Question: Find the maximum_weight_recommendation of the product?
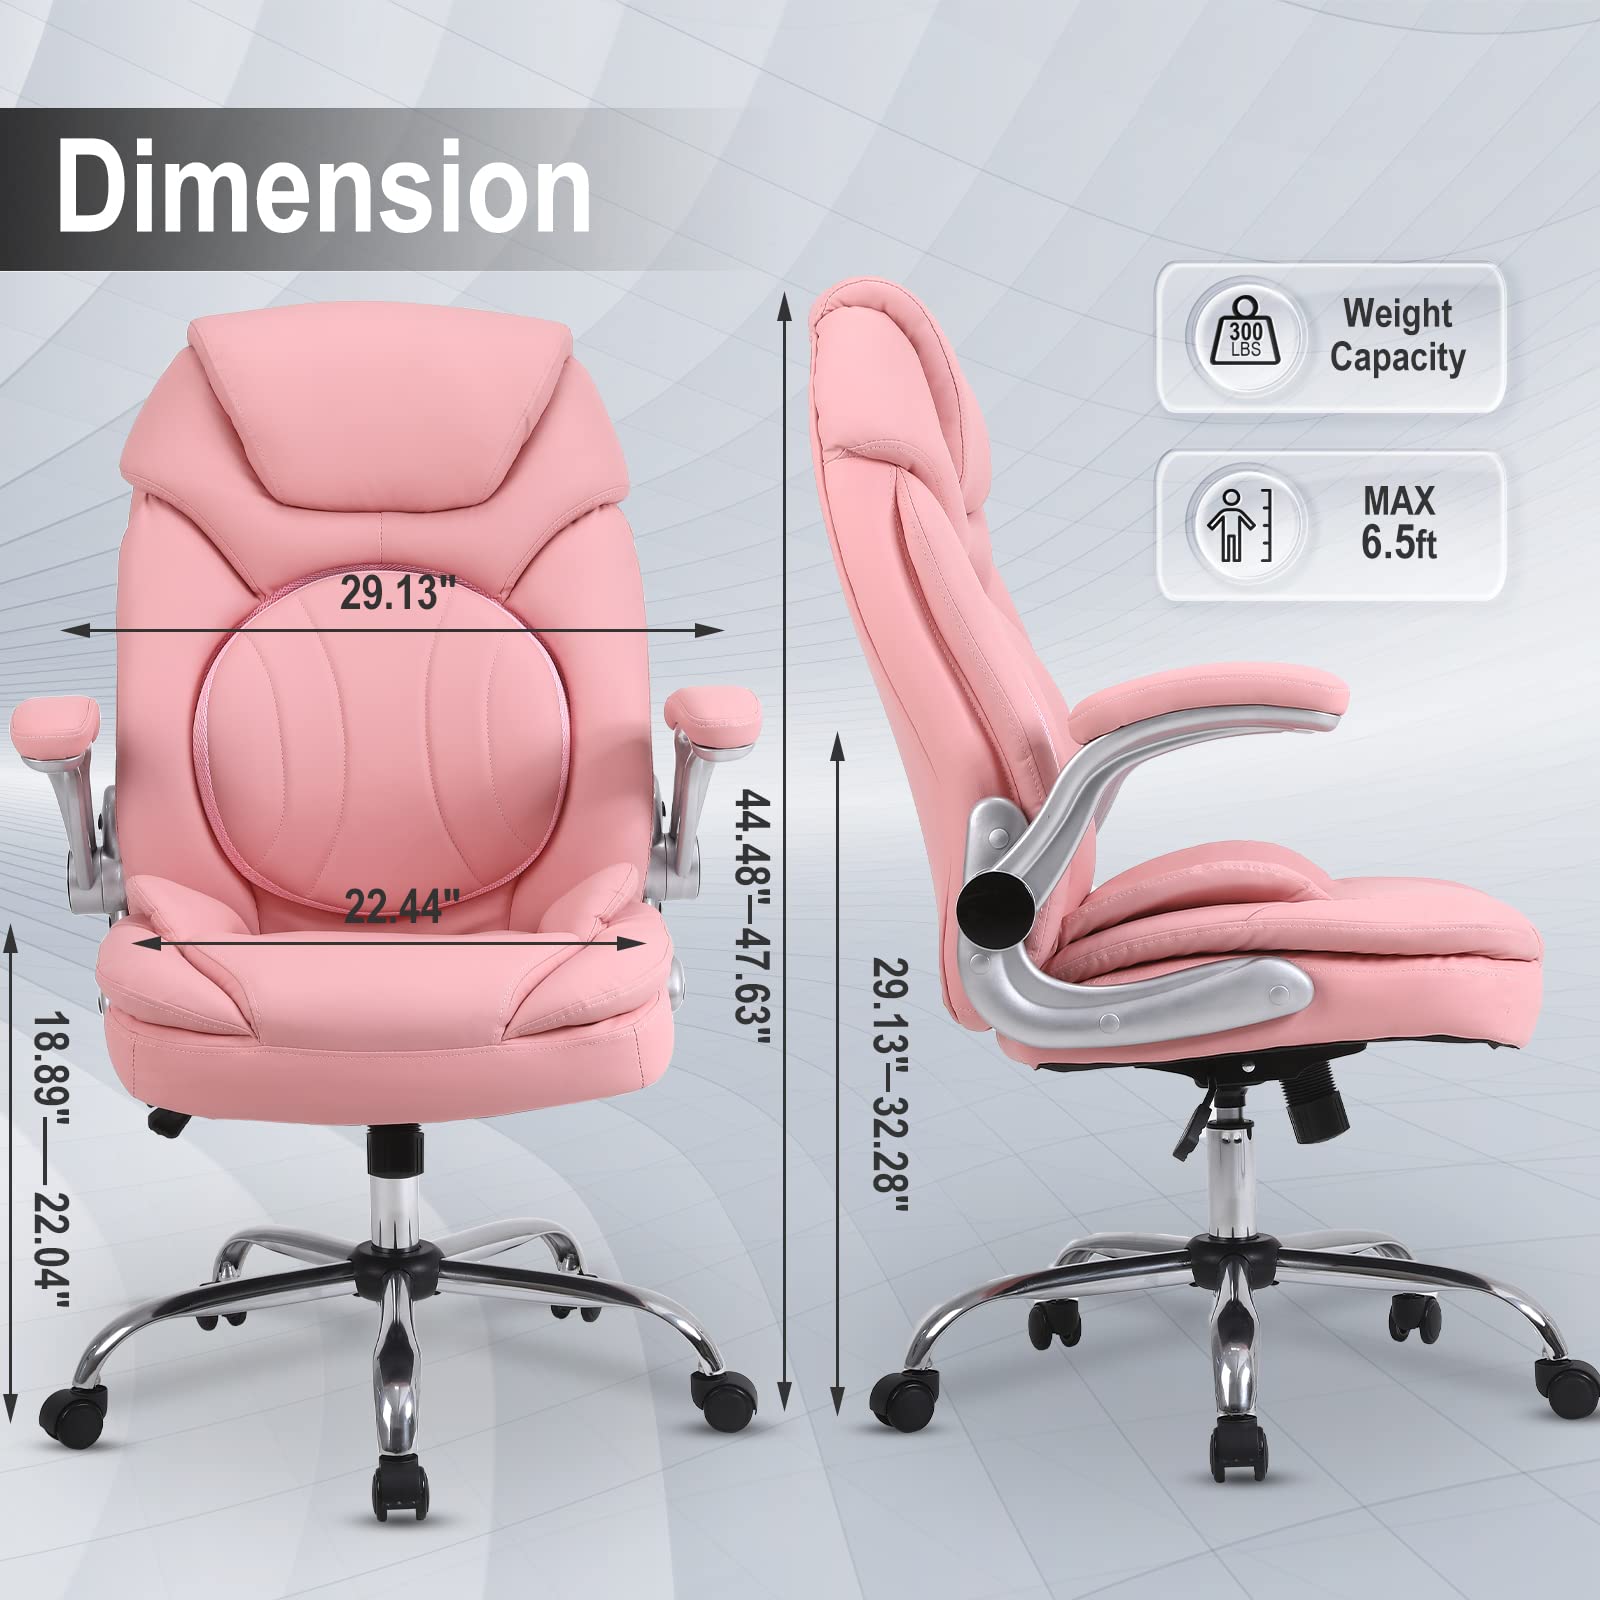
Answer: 300.0 pound